Citicorp Center engineering crisis

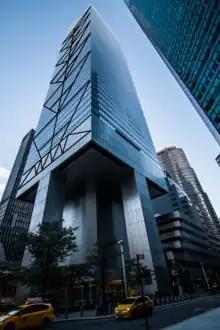
Citigroup building with a sketch of internal framework superimposed on one side. The same design is used on all four sides and transmits wind and gravity loads to the four support stilts. There is also a fifth support column in the center.

In July 1978, a possible structural flaw was discovered in Citicorp Center (now Citigroup Center), a skyscraper that had recently been completed in New York City. Constructed with unconventional design principles due to a related land purchase agreement with nearby church, the building was found to be in danger of possible collapse after investigations from a number of third parties. Workers surreptitiously made repairs over the next few months, avoiding disaster.